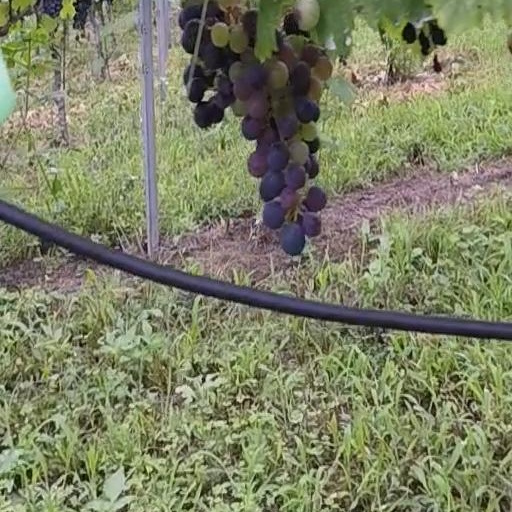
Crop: grape